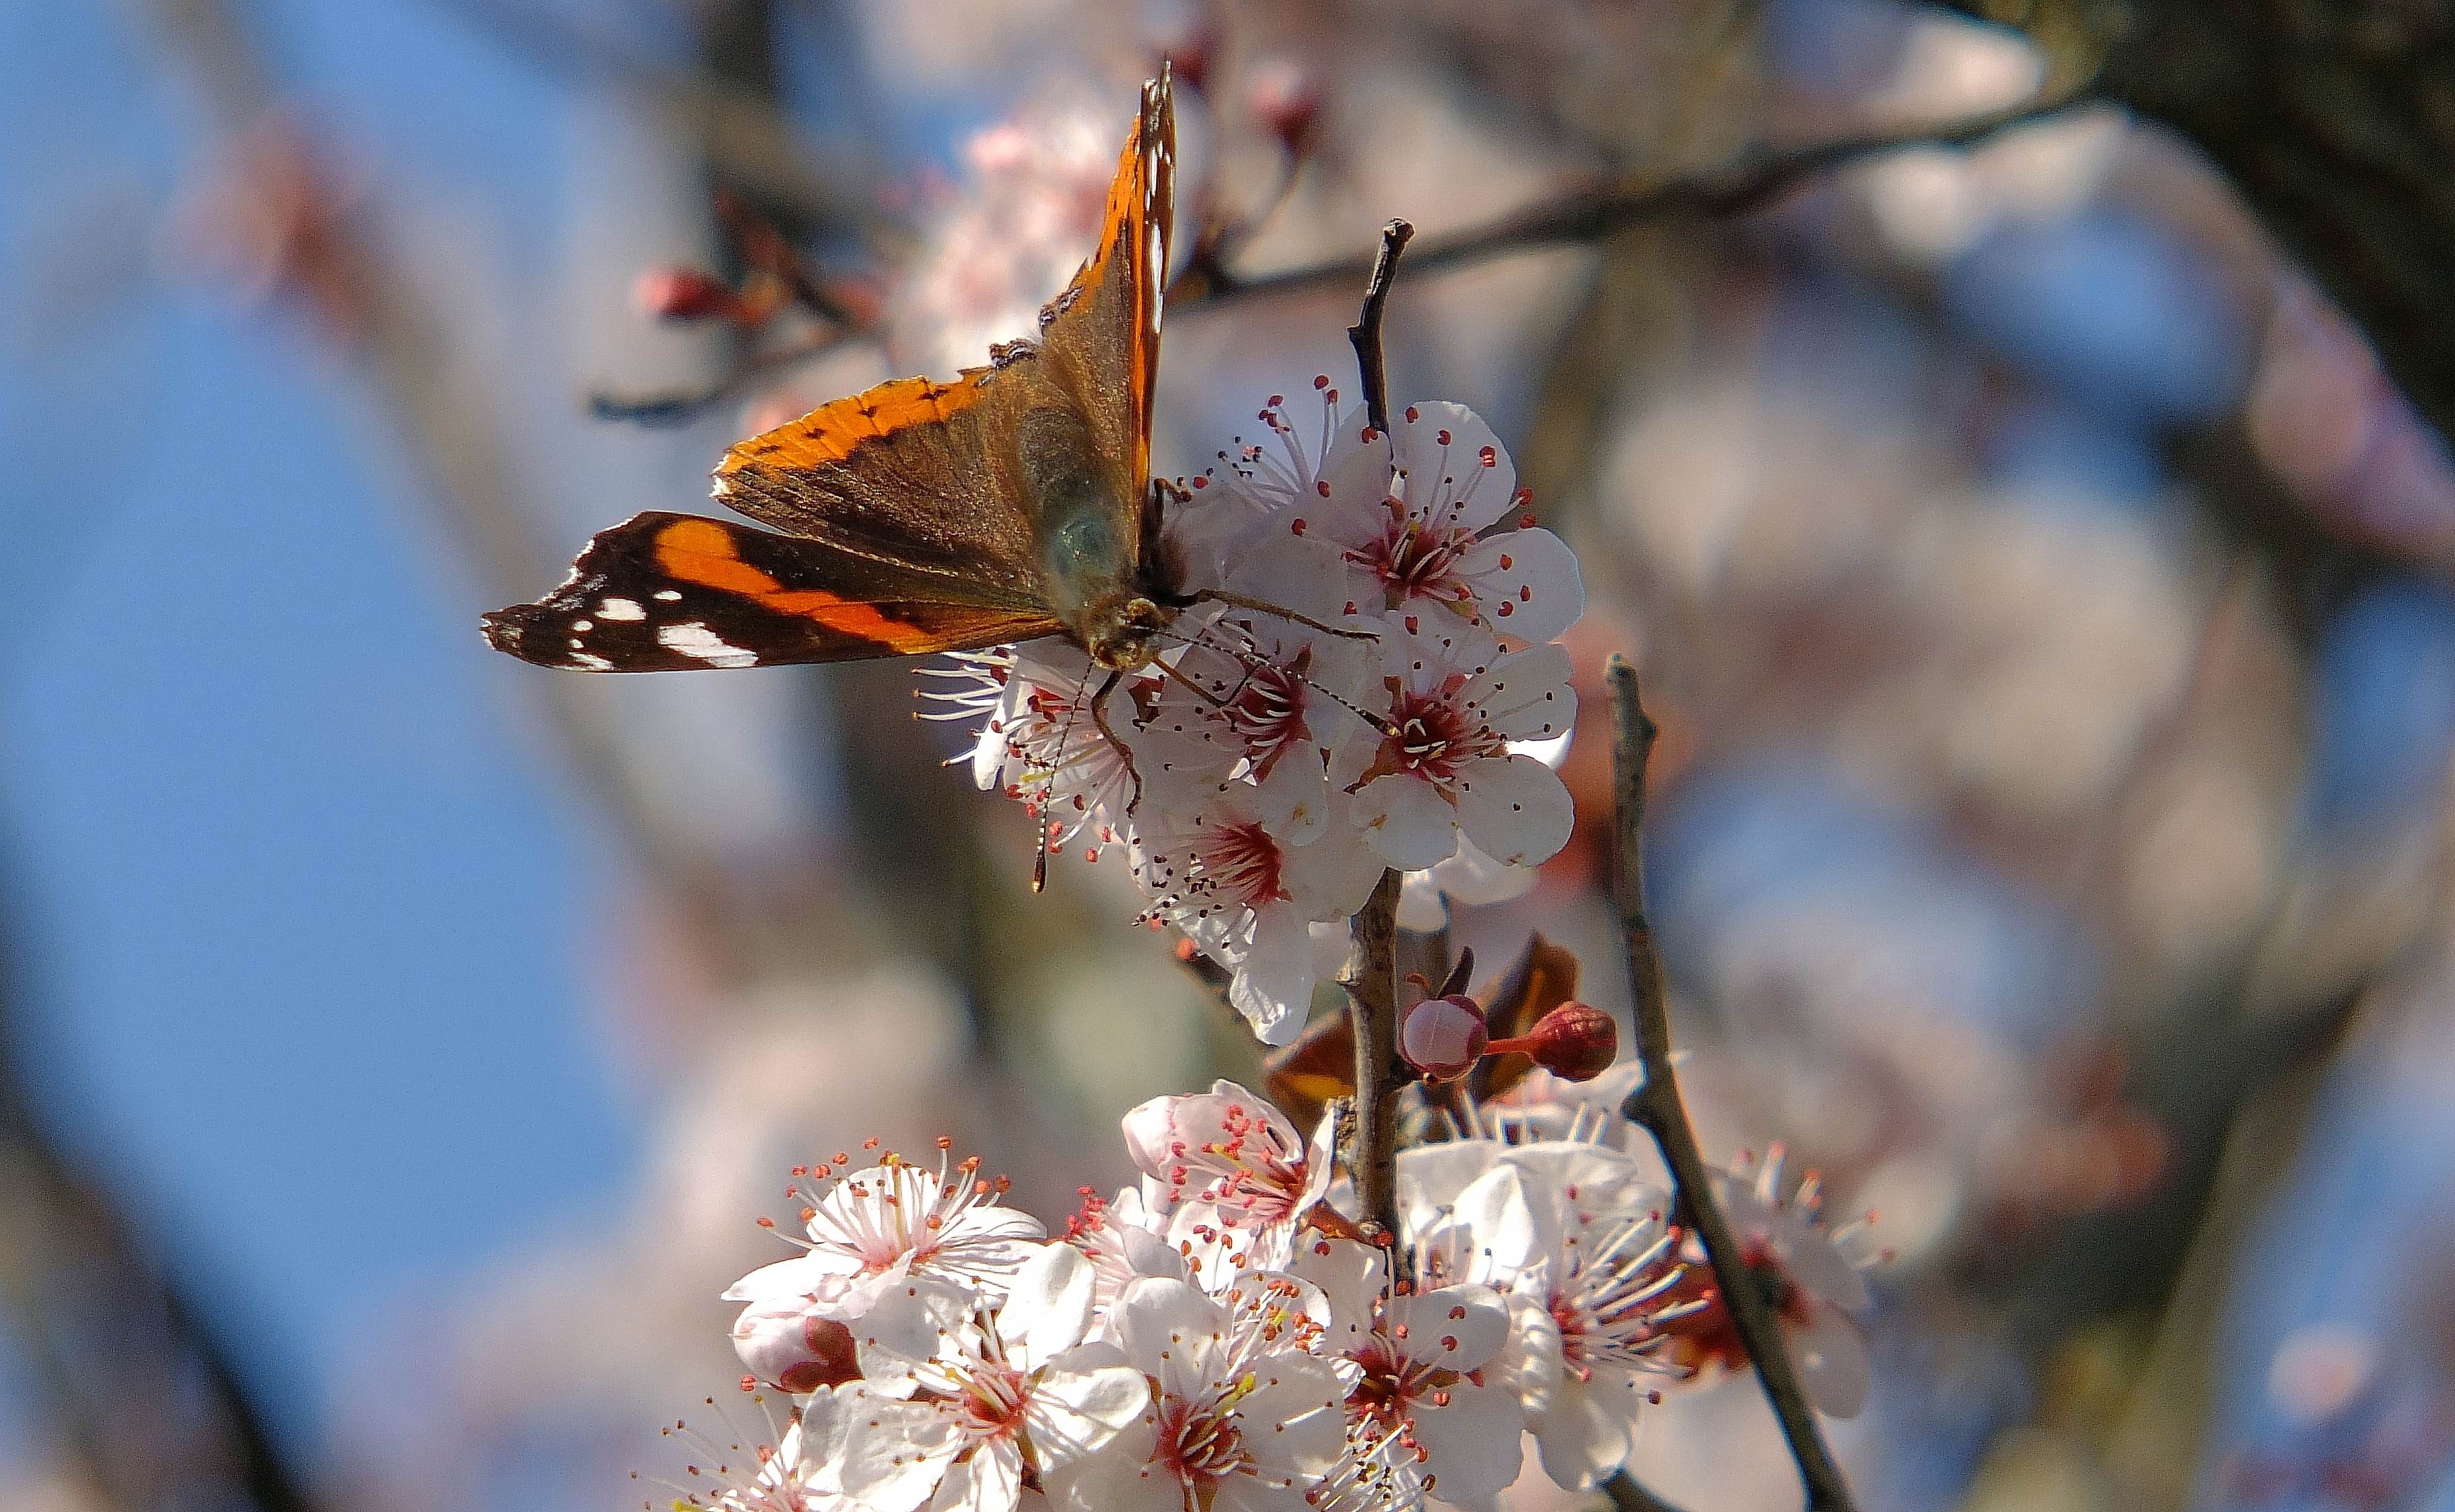
nature, branch, blossom, plant, photography, leaf, flower, spring, insect, macro, autumn, botany, butterfly, flora, season, fauna, cherry blossom, invertebrate, close up, animals, naturaleza, espaa, galicia, pontevedra, gaby1, animales, fujifilmxs1, gl1, macro photography